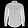
Label: Shirt